Ancient Diocese of Børglum

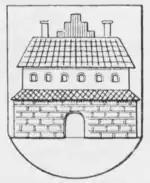
Børglum Abbey, featured on the coat of arms of the former Børglum Herred

During the 1130s, Bishop Sylvester transferred the seat of the diocese to Børglum. At about the same time, a monastic foundation was settled there which later became known as Børglum Abbey, although there is little information about the original organization. Around 1180, the Premonstratensian canons of Steinfeld Abbey in Germany settled nearby. Around 1220, the Bishop of Børglum made the abbey his seat; the abbey church then became the cathedral of the diocese, and its canons formed the diocesan chapter with power to elect the bishop.